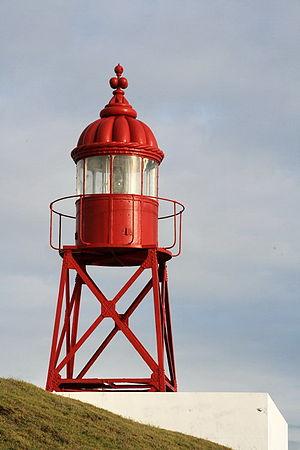
Le phare de la Tour de Belém est un ancien phare qui était situé sur la Tour de belém de la freguesia de Belém un quartier de Lisbonne, dans le district de Lisbonne.